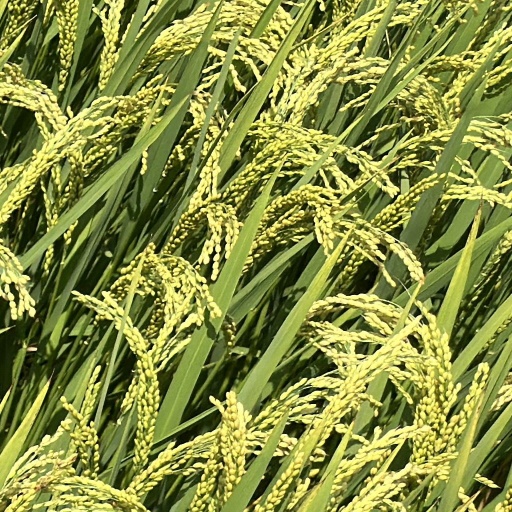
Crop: rice